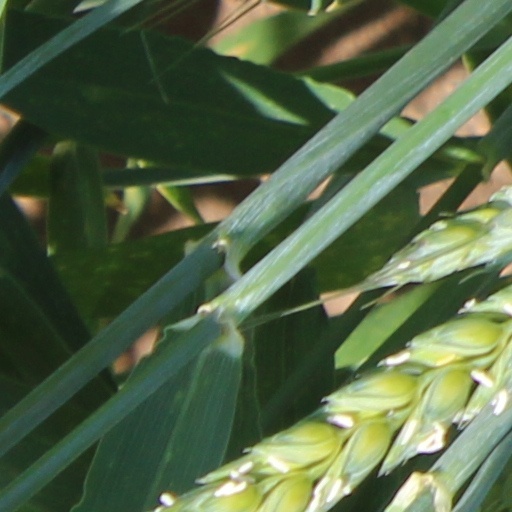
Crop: wheat